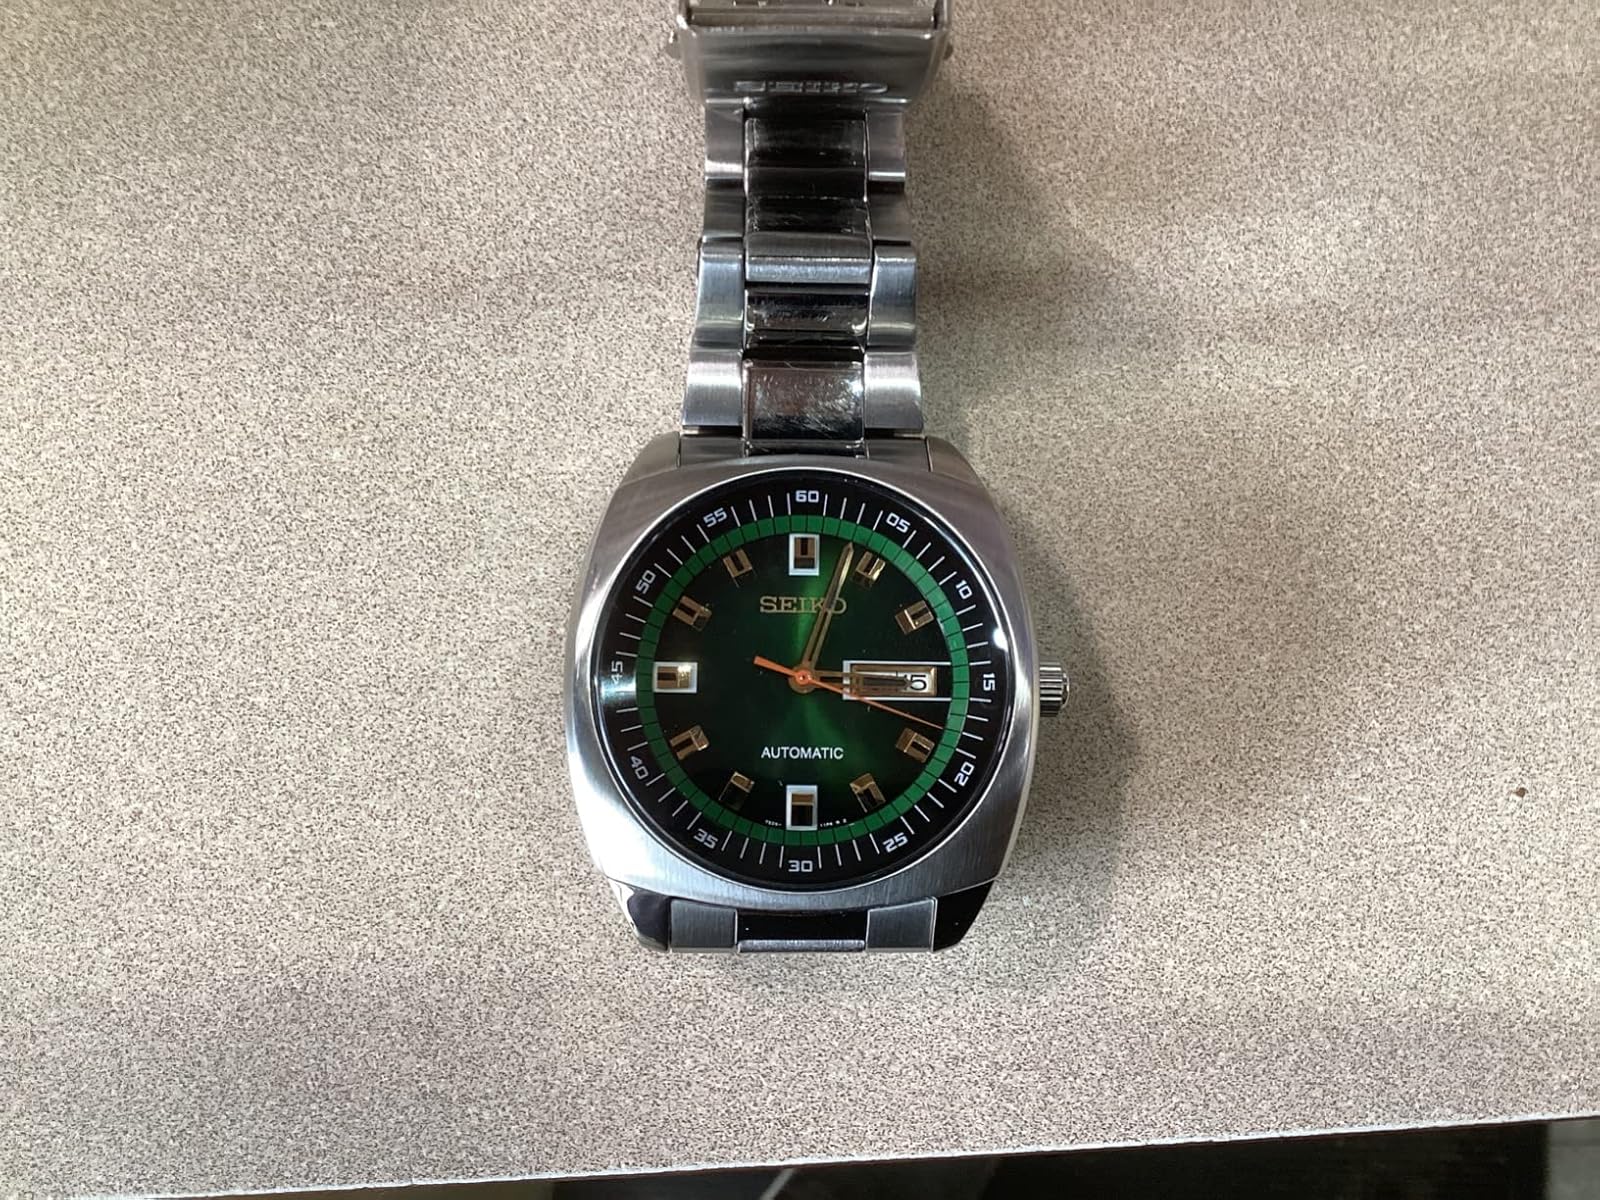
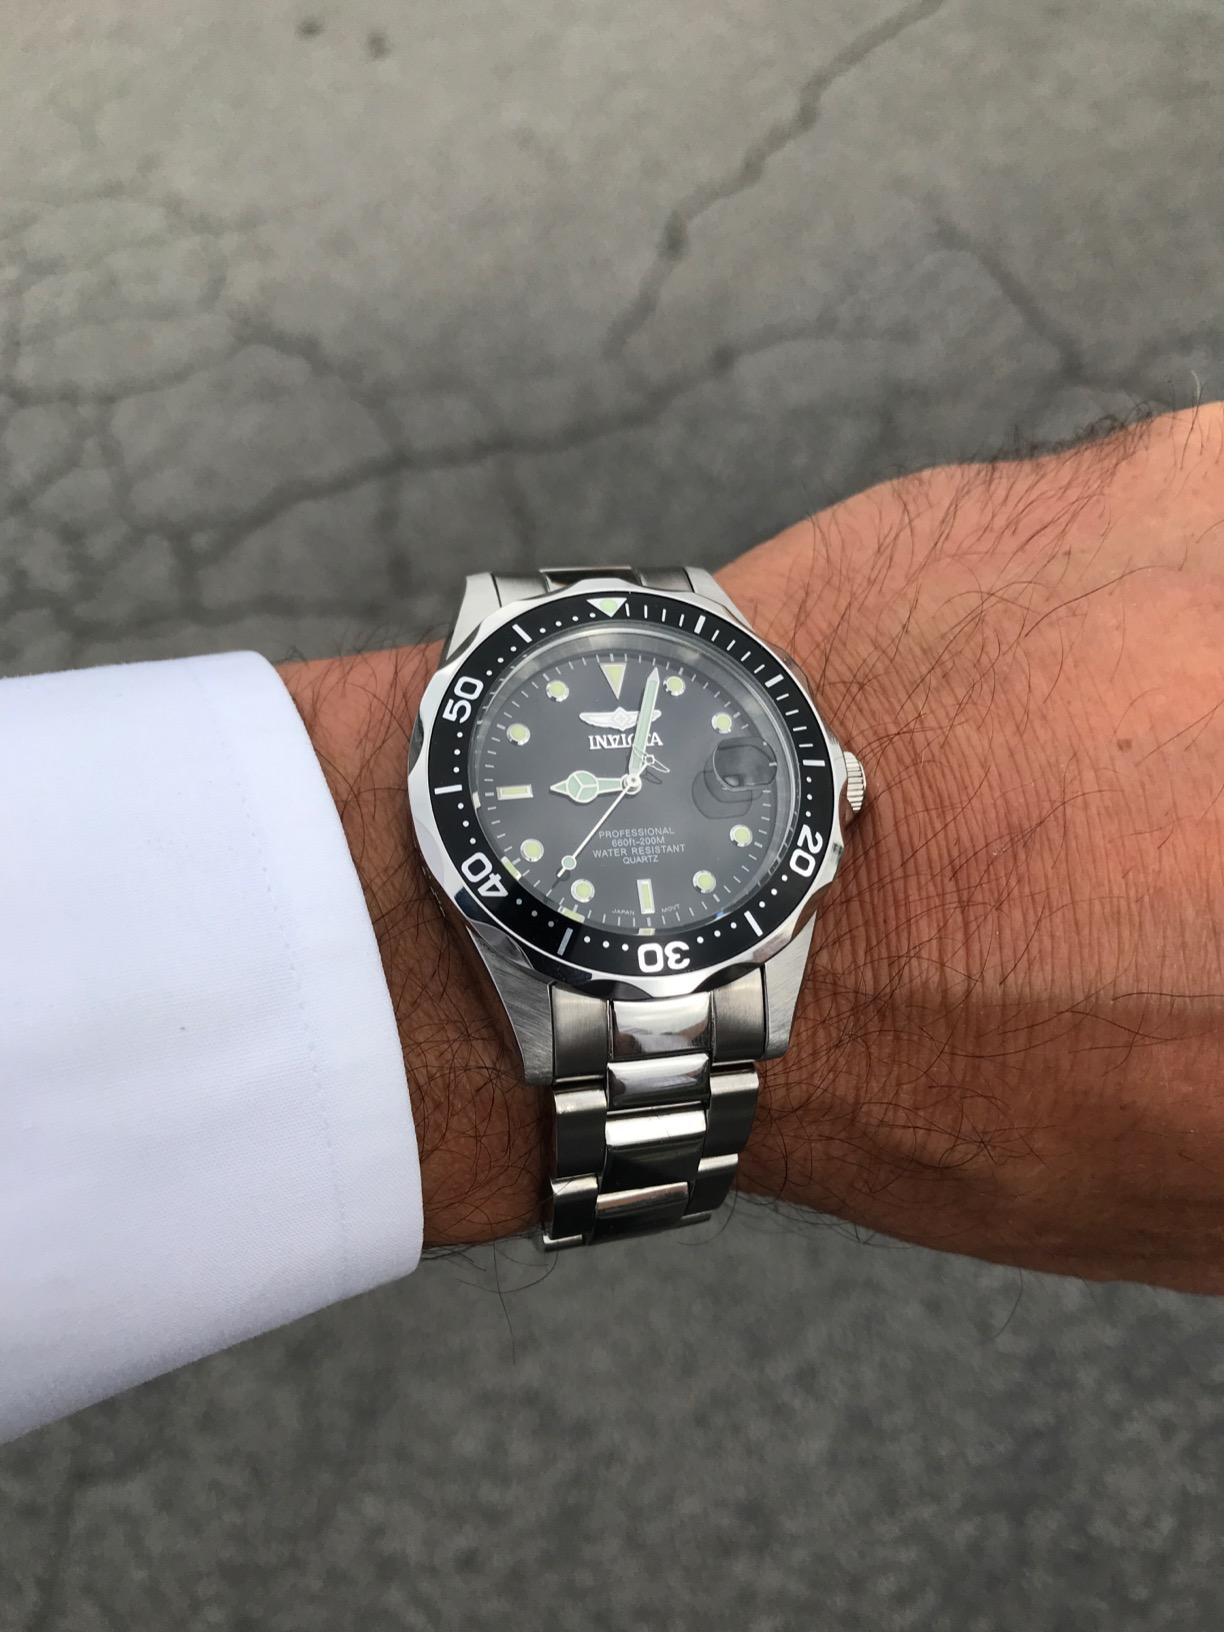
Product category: accessories_watch
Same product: no